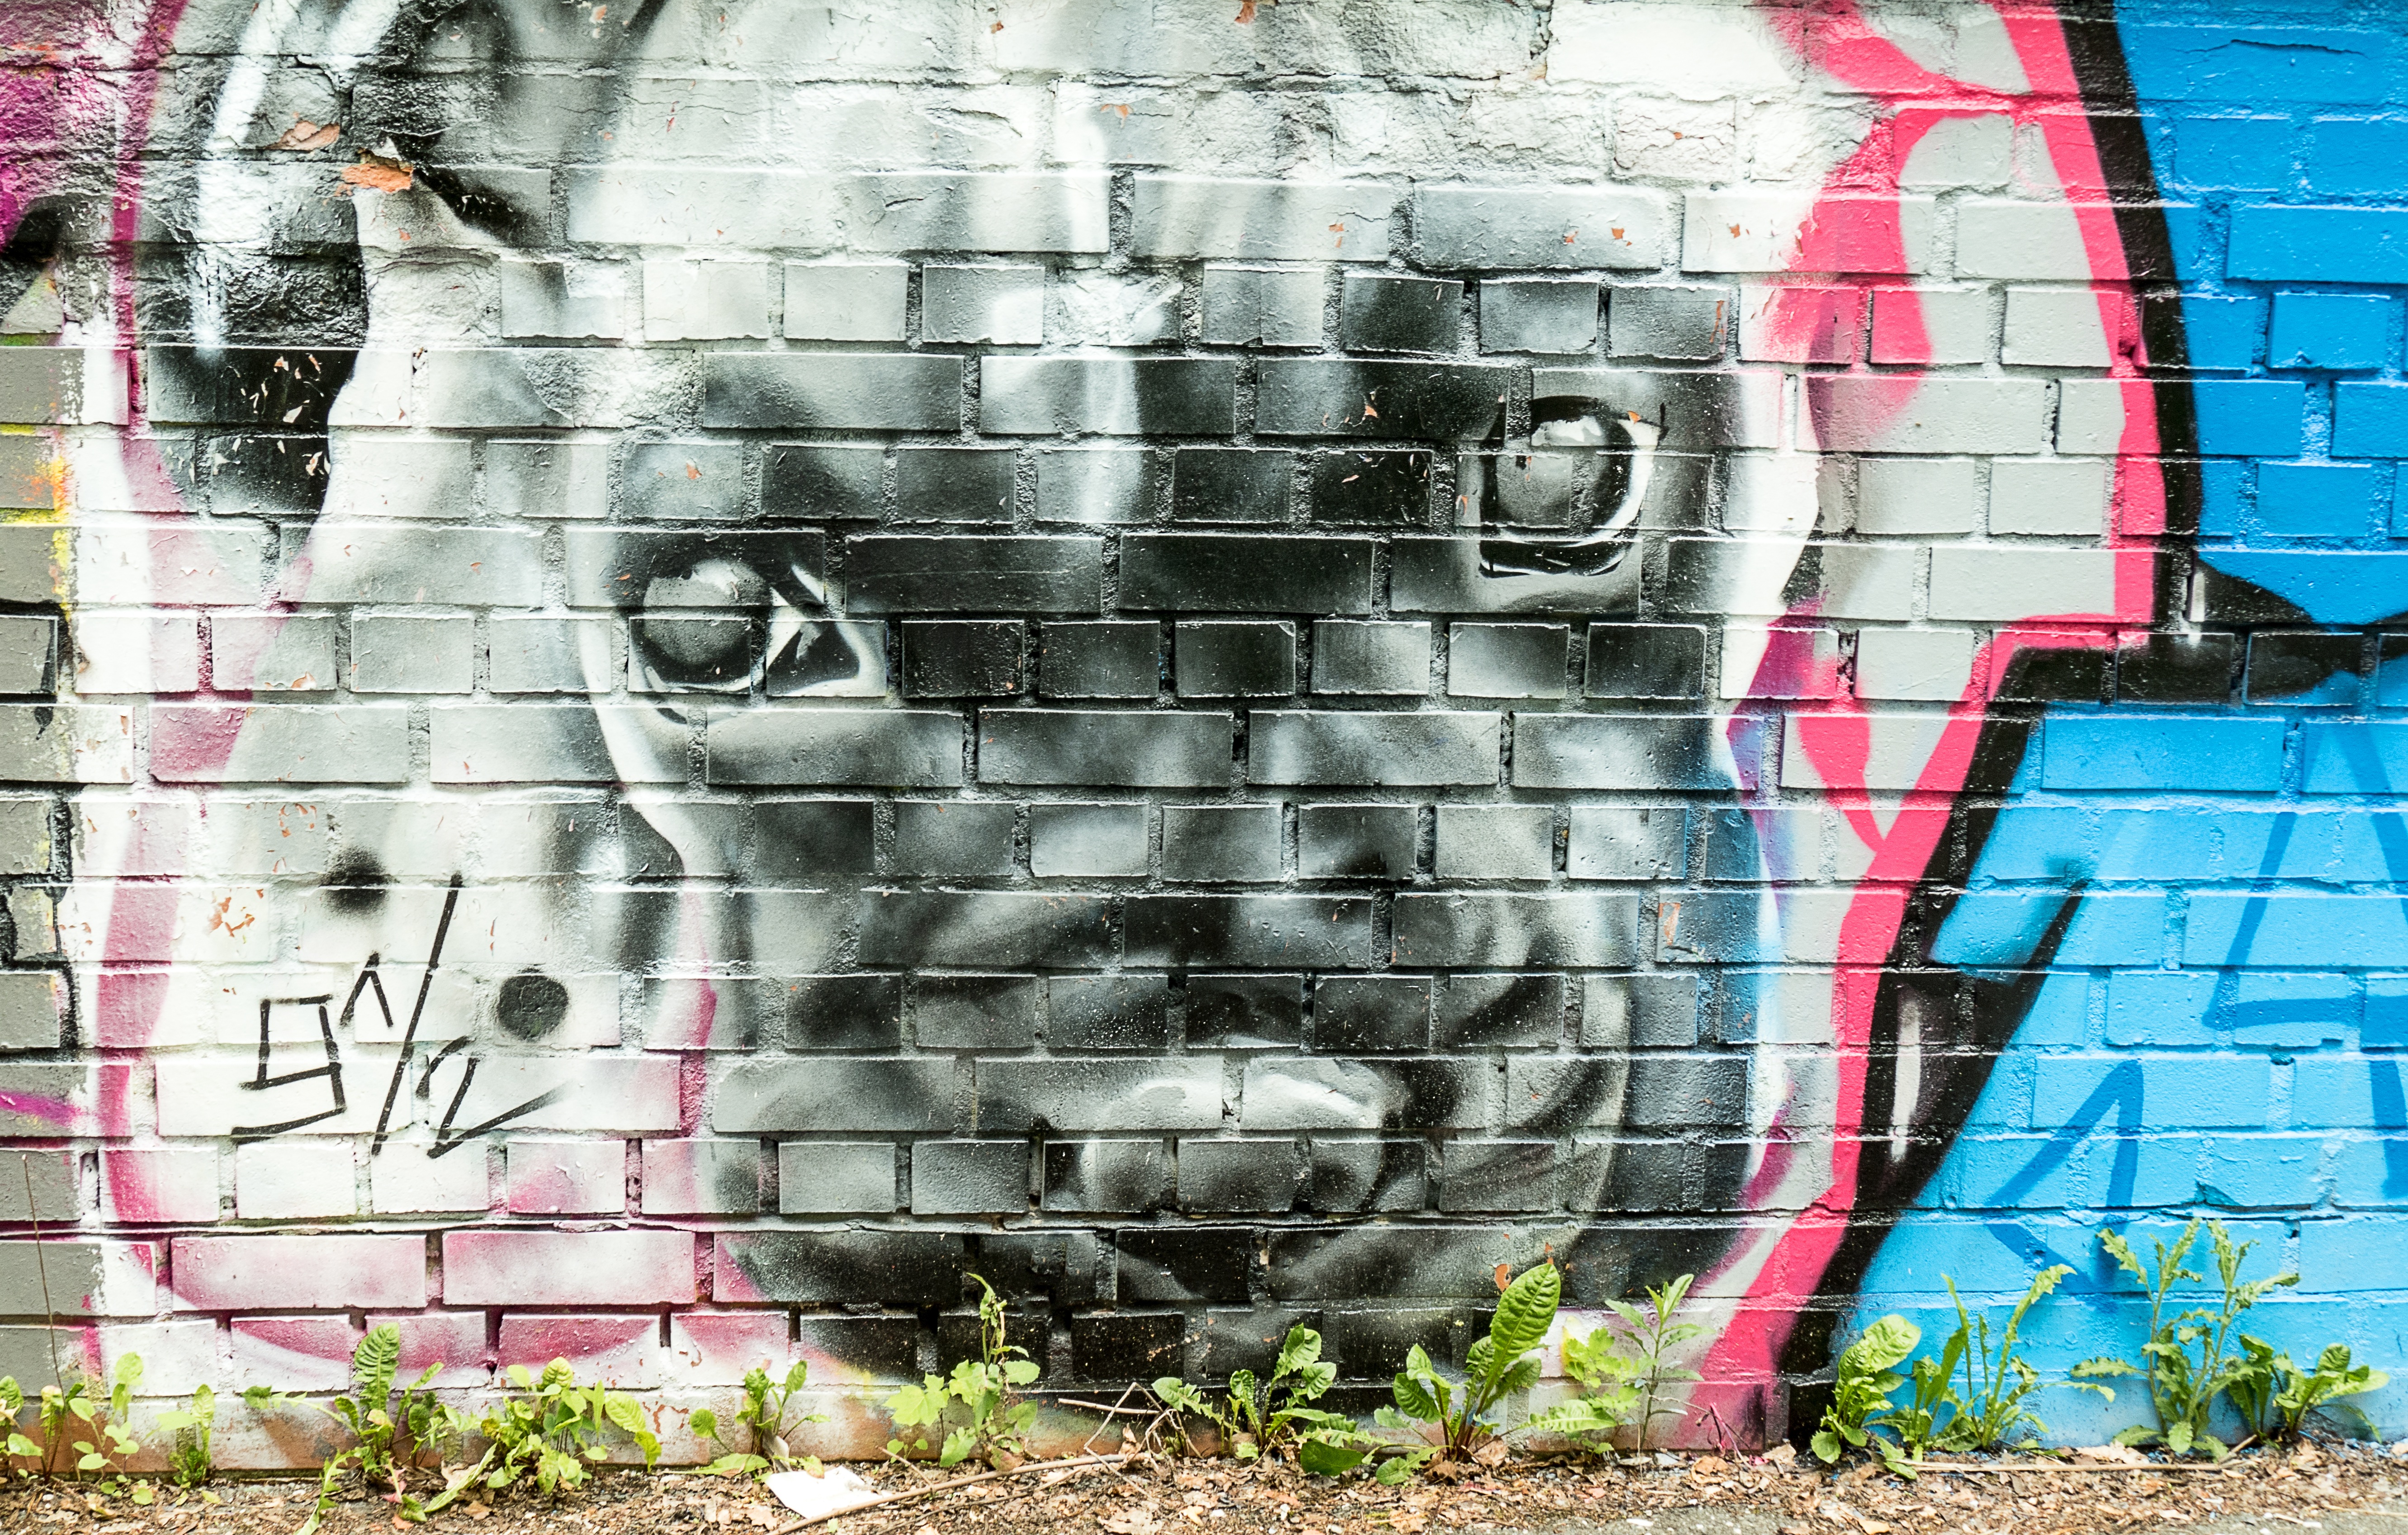
creative, dog, wall, color, colorful, graffiti, painting, street art, art, background, mural, painted, artists, grafitti, sprayed, urban area, wandmgrafitti, grafittikunst